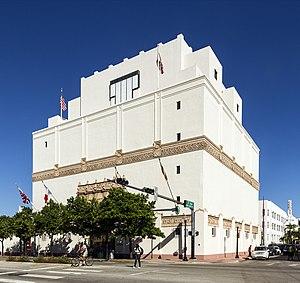
Le musée Wolfsonian à Miami Beach, Floride, États-Unis
L'architecture Art déco de Miami ou Art déco floridien ou Tropical Art déco est une variante floridienne du style architectural et décoratif Art déco des années 1920, et un des symboles emblématiques de Miami en Floride aux États-Unis.